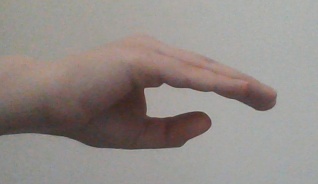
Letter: jeem